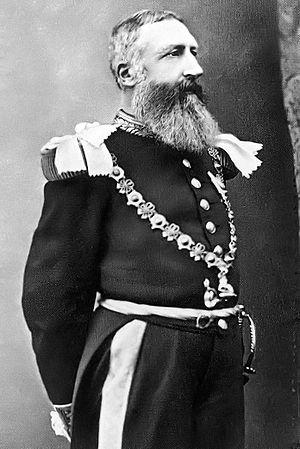
Philippe de Saxe-Cobourg-Kohary, prince de Saxe-Cobourg, est né le 28 mars 1844 à Paris et décédé le 3 juillet 1921 à Cobourg, en Allemagne. C'est un prince de la maison de Saxe-Cobourg, un membre de la Chambre des Seigneurs de Hongrie, un écrivain ainsi qu'un numismate renommé.
L'avenue Léopold-II est une voie du 16ᵉ arrondissement de Paris, en France.
Le révérend William Henry Sheppard a été un des premiers Afro-Américains à devenir un missionnaire pour l'Église presbytérienne. Il a passé vingt ans en Afrique, le plus souvent au et autour de l'État indépendant du Congo. Il est connu pour avoir publié et dévoile les atrocités commises contre le Royaume Kuba mais aussi contre tous les autres peuples congolais par les forces de Léopold II.
Le terme palace signifie en général un hôtel de luxe.